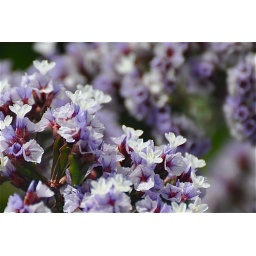
Lovely ground cover and other hardy plants grow among the cliffs by the ocean in La Jolla.